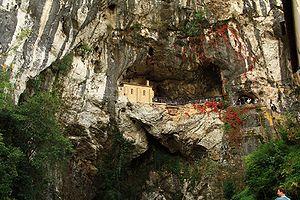
La Grotte de Covadonga est un sanctuaire catholique de la principauté des Asturies en Espagne. Il s'agit d'une grotte située dans les contreforts du Mont Auseva, qui donne son nom à la paroisse de Covadonga sur la commune de Cangas de Onís. « Covadonga », issu du latin Cova Dominica, signifie « Grotte de la Dame », étant donné que ce lieu est dédié au culte de la Vierge Marie. La chapelle qui y est située abrite la Vierge de Covadonga.